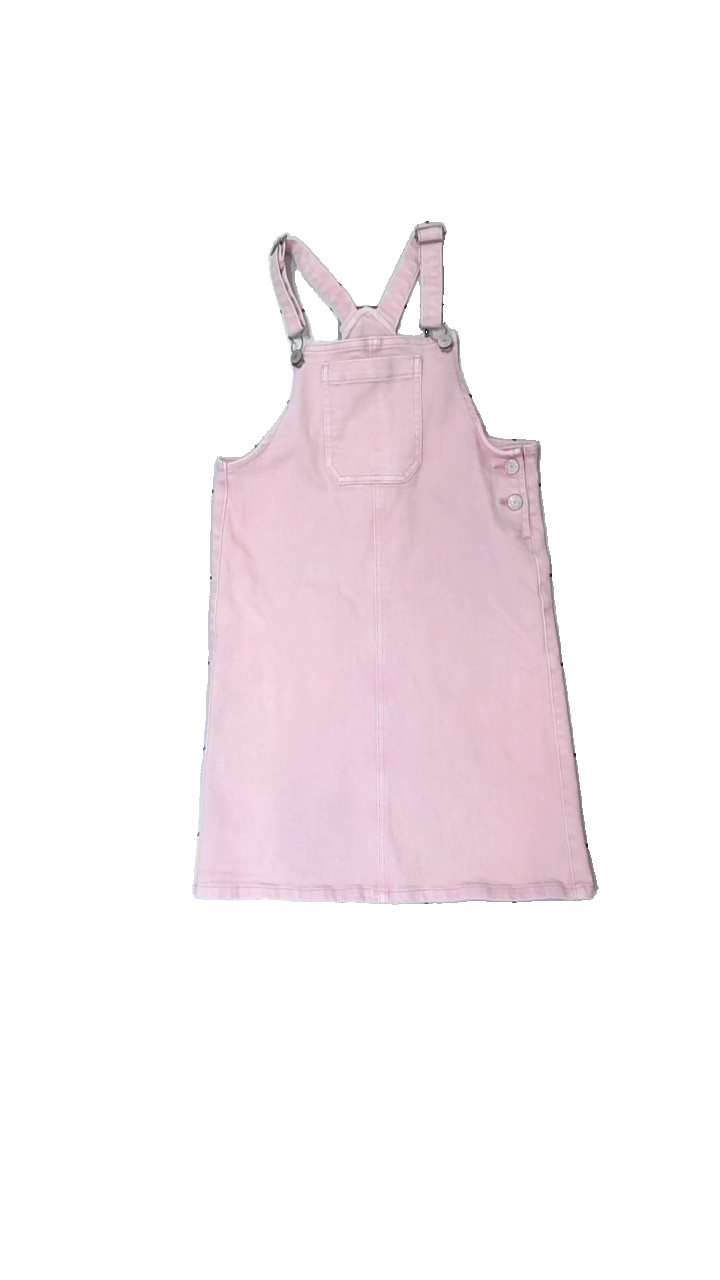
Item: Dress (Children)
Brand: Name It
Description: rosa jeans klänning med hängslen
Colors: Pink
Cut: Regular
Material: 100% cotton
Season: All
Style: Denim
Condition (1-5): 5
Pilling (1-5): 5
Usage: Reuse
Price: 50-100